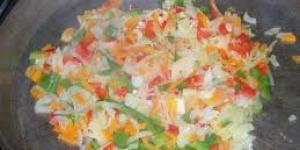
arroz con cebolla morron y tomate